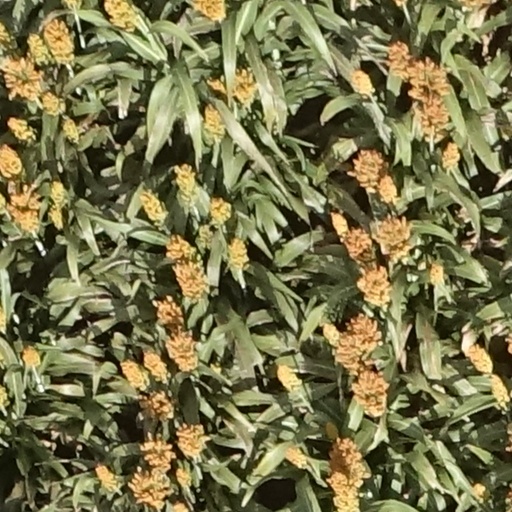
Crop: sorghum